Gandharva

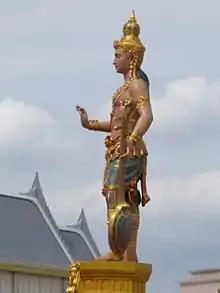
Dhṛtarāṣṭra, one of the Four Heavenly Kings and the king of the gandharvas.

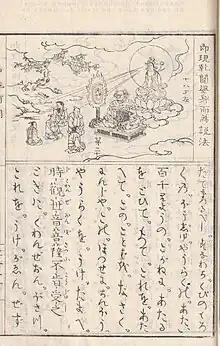
An illustration from an 1866 Japanese book. Gandharva, who is an incarnation of Bodhisattva Kannon in this scene, gives a sermon to folks.

A gandharva is one of the lowest-ranking Devas in Buddhist cosmology. They are classed among the Cāturmahārājakāyika Devas, and are subject to the Great King , Guardian of the East. Beings are reborn among the gandharvas as a consequence of having practiced the most basic form of ethics (Janavasabha Sutta, DN.18).